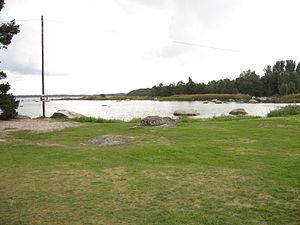
Pukavik est une localité située à la fois dans la commune de Karlshamn et dans celle de Sölvesborg, dans le comté de Blekinge, en Suède. En 2010, cette localité comptait 279 habitants. Parmi ces ceux-ci, 157 vivent dans la commune de Sölversborg et 126 dans la commune de Karlshamn.